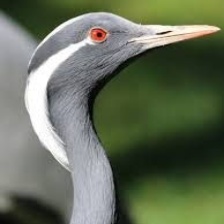
Species: DEMOISELLE CRANE
Scientific name: GRUS VIRGO
ImageNet parent category: crane